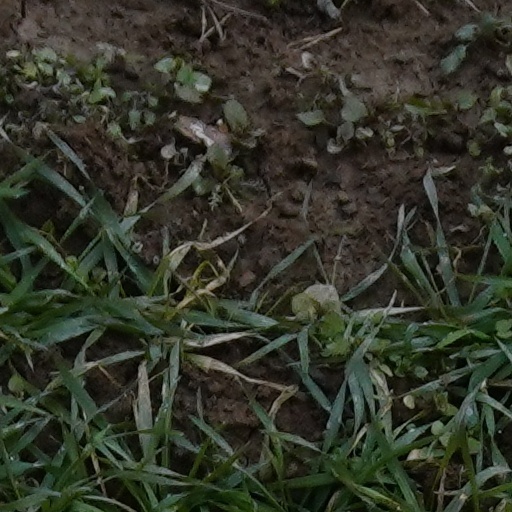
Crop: wheat